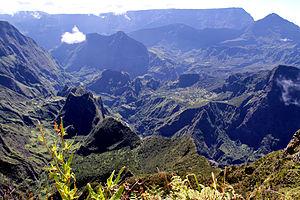
la réunion